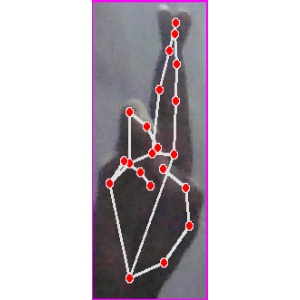
अक्षर: र